Caddoan Mississippian culture

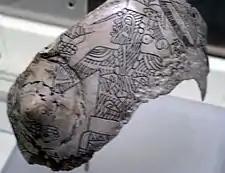
Engraved whelk shell from the Craig Mound showing a tattooed figure

Caddoan Mississippian peoples were connected to the larger Mississippian world to the East and other cultures to the Southwest by trade networks that spanned the North American continent. Artifacts found in "The Great Mortuary" (Craig Mound) at the Spiro site included colored flint from New Mexico, copper from the Great Lakes area, conch (or lightning whelk) shells from the Gulf Coast, and mica from the Carolinas. Other materials from trade included wood, basketry, woven fabric, lace, fur, feathers, and carved stone statues. Some artifacts came from as far away as Cahokia in present-day Illinois, Etowah and Ocmulgee in Georgia, and Moundville in Alabama. Many featured the elaborate symbolism of the Southeastern Ceremonial Complex, a multiregional and pan-linguistic trade and religious network.